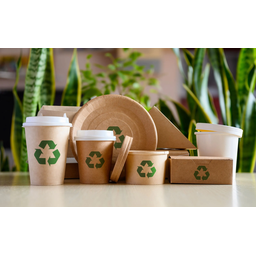
Label: cardboard